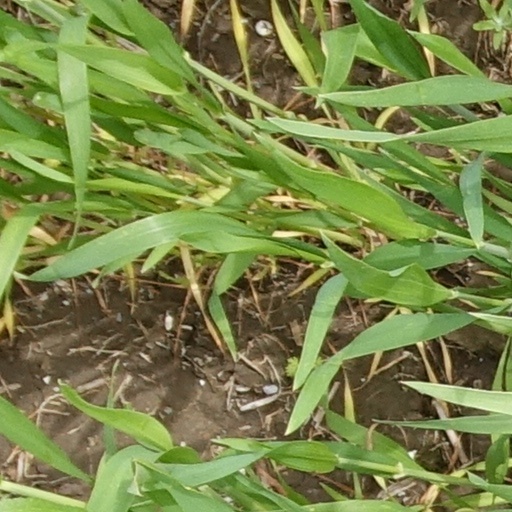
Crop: wheat